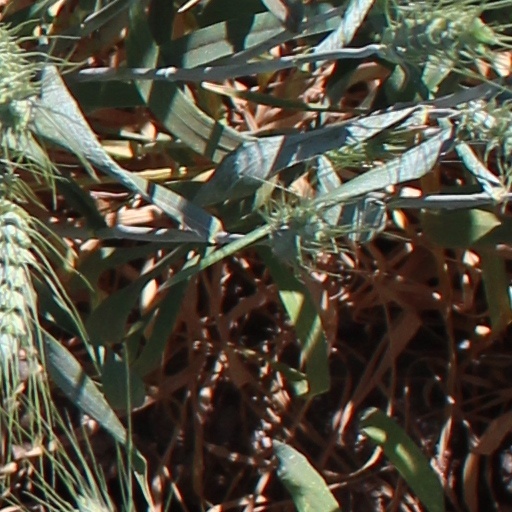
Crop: wheat